Flag of Bhutan

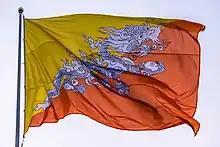
Flag of Bhutan

Beginning in the late 1950s, Dasho Shingkhar Lam, former Secretary to His Majesty King Jigme Dorji Wangchuck and Sixth Speaker of the National Assembly (1971–74), was requested by the king to make several modifications to the flag; he is responsible for its current design, which has remained unchanged since 1969. The king was reportedly dissatisfied that the early square Bhutanese flags did not flutter like the rectangular Indian flag displayed on the visit of an Indian official to the country. The standard measurements of the flag of Bhutan were thereafter altered to resemble the flag of India, which was 9 feet by 6 feet.